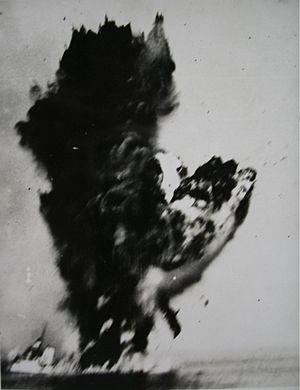
La bataille du cap Passero est une bataille navale de la campagne méditerranéenne pendant la Seconde Guerre mondiale, opposant la Royal Navy à la Regia Marina. Elle s'est déroulé aux premières heures du 12 octobre 1940 au sud-est de la Sicile, au lendemain d'une opération d'approvisionnement britannique à Malte.
On peut faire partir l'histoire de la Marine royale australienne de l'année 1788 avec la colonisation de l'Australie par les Britanniques. De 1788 jusqu'en 1859, les navires de la marine de guerre du Royaume-Uni firent de fréquents voyages vers ces nouvelles colonies. En 1859, fut formée l'escadre Australie qui resta en Australie jusqu'en 1913. Au cours de la période qui précéda la création de la Fédération, chacune des six colonies australiennes exploita sa propre force navale coloniale, forces qui fusionnèrent en 1901 pour former la Commonwealth Naval Force. La Royal Australian Navy fut créée en 1911 et en 1913 la flotte eut son premier navire à vapeur.